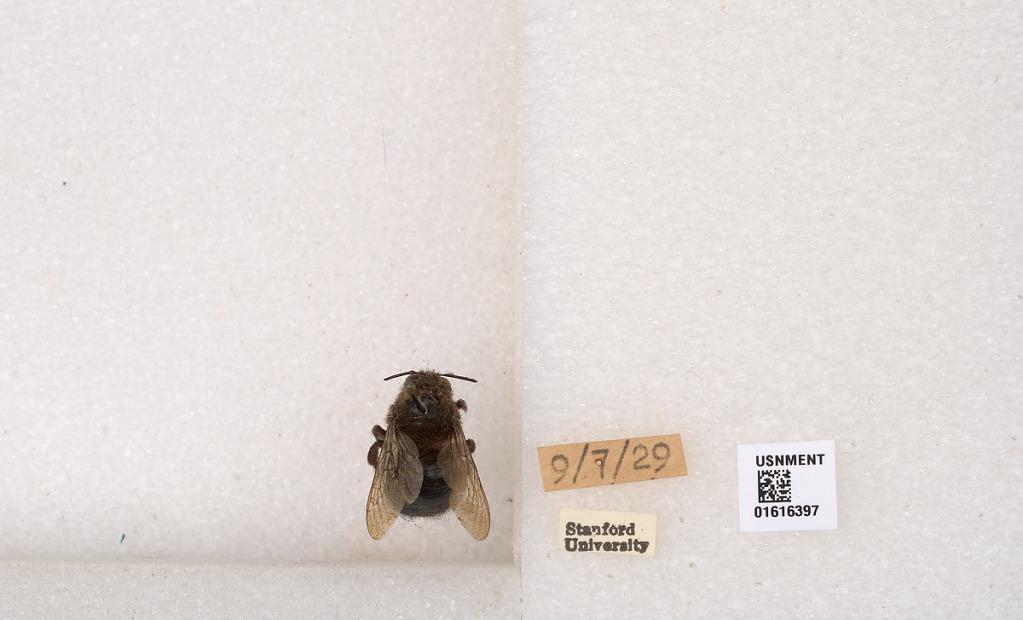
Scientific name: Xylocopa (Notoxylocopa) tabaniformis orpifex Smith
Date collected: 1929-9-7
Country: United States
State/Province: California
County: Santa Clara
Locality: Stanford University
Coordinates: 37.4282, -122.169